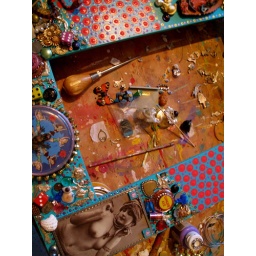
...a mirror I am making for a lovely girl in Chicago